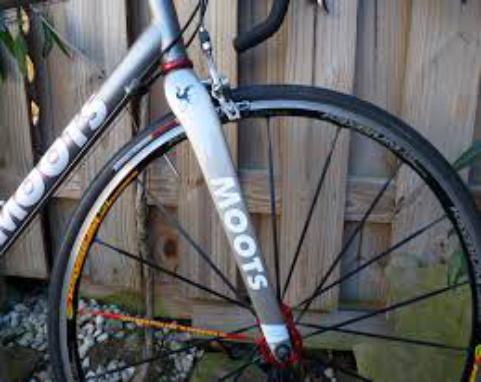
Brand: moots cycles
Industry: Transportation